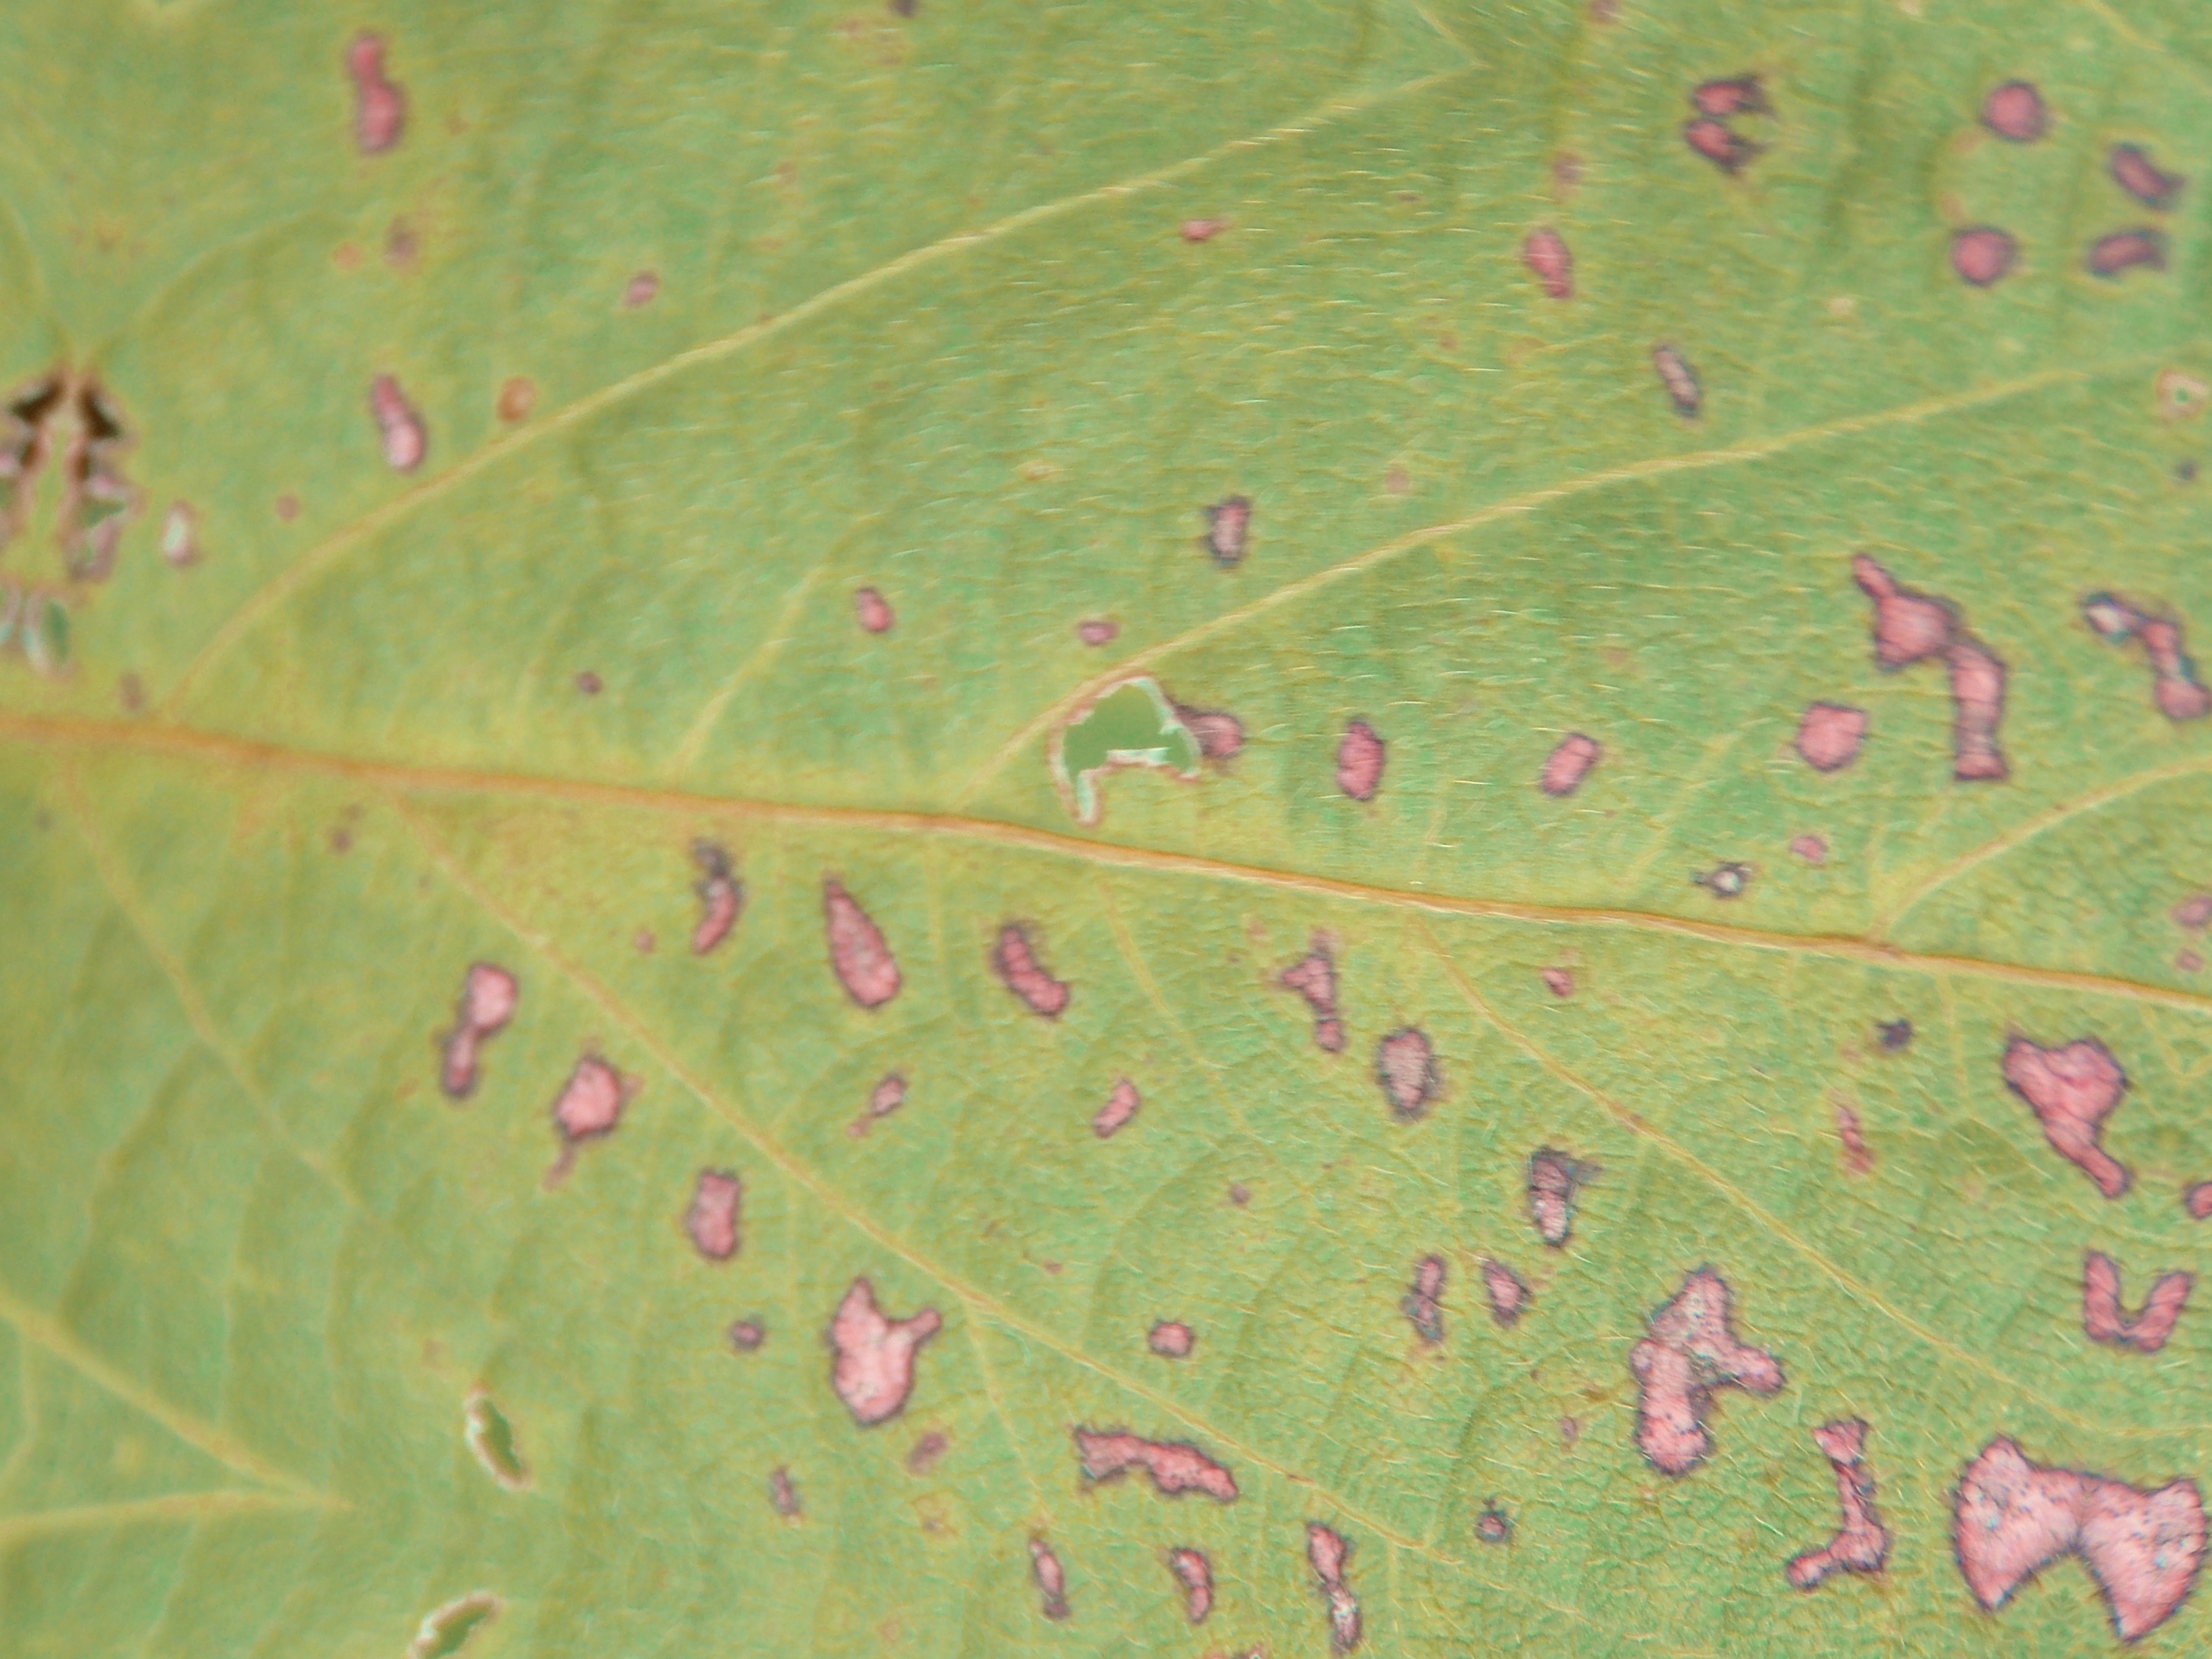
Label: Disease